Piash Karim

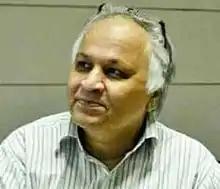
Piash Karim

Manjur Karim Piash (1958 – October 13, 2014) popularly known as Piash Karim was a professor, researcher and political commentator with specializations in political economy, political sociology, nationalism and social theory. After Bangladesh achieved independence, he completed his bachelor's degree from the University of Dhaka and went to the US for higher studies. In his long career as a teacher, he taught at the University of Nebraska–Lincoln, Culver–Stockton College and BRAC University. Karim had authored several books and journals on nationalism and sociology.